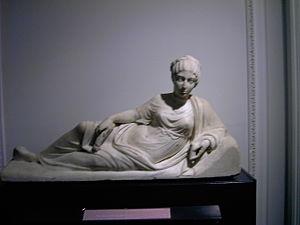
Alexandrie est une ville d'Égypte. En 2010, elle comptait plus de 4 300 000 habitants. Elle a été fondée par Alexandre le Grand en 331 avant notre ère. Dans l’Antiquité, elle a été la capitale du pays, un grand centre de commerce et un des plus grands foyers culturels hellénistiques de la mer Méditerranée centré sur la fameuse bibliothèque, qui fonda sa notoriété. C'est actuellement la deuxième ville la plus peuplée du pays après Le Caire.